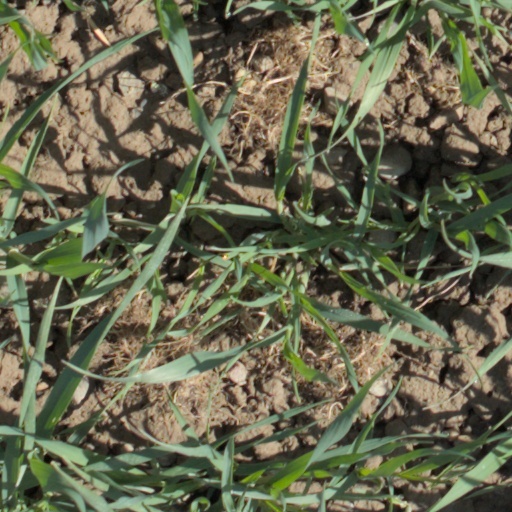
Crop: wheat